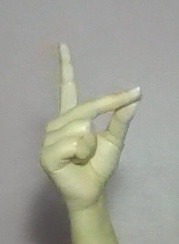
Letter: ta